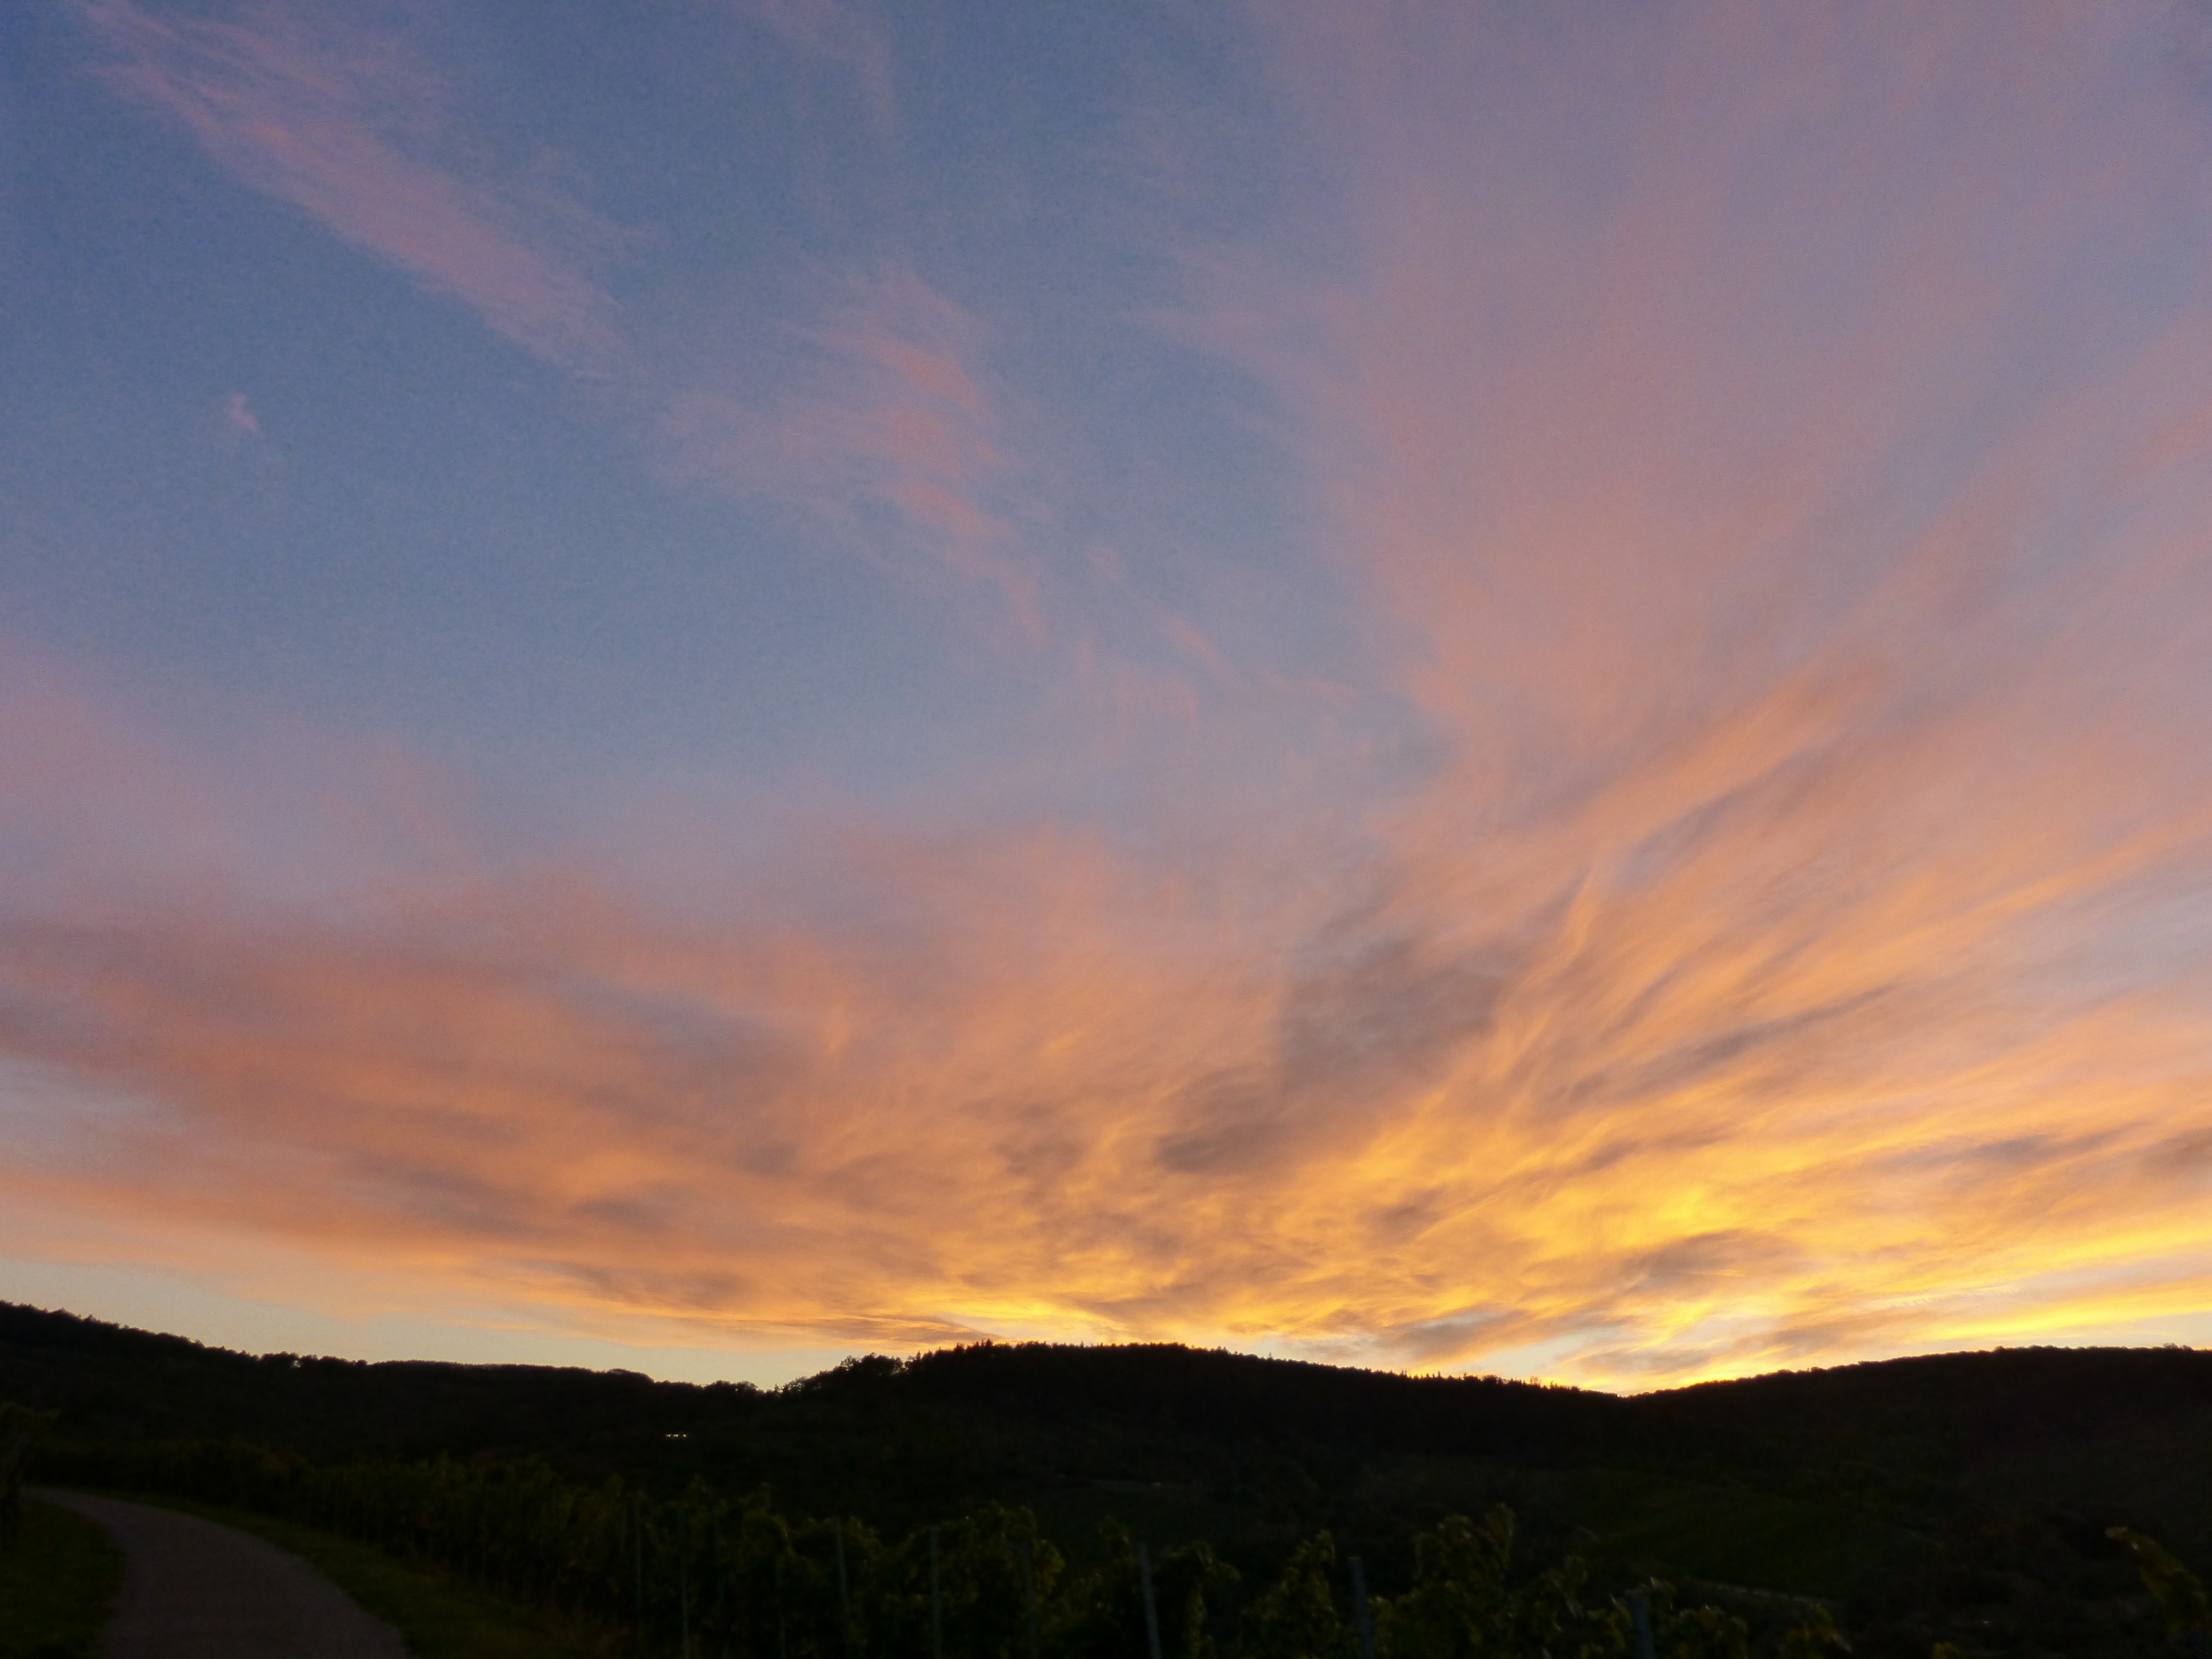
horizon, mountain, cloud, sky, sun, sunrise, sunset, field, sunlight, morning, hill, dawn, atmosphere, dusk, evening, twilight, afterglow, meteorological phenomenon, red sky at morning